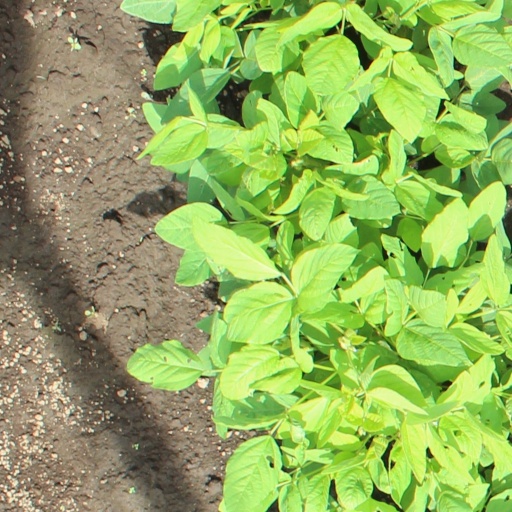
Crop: soybean